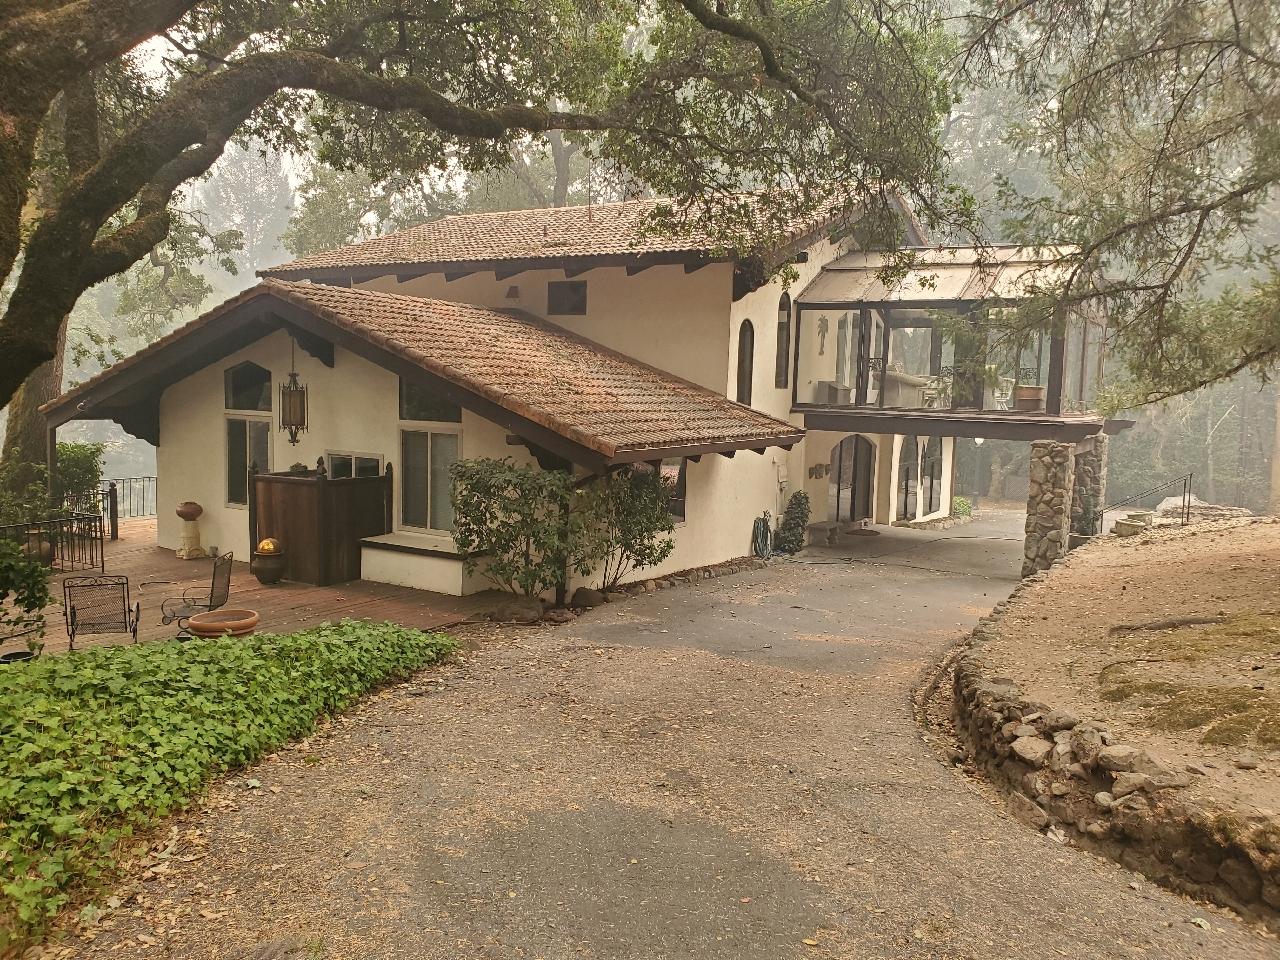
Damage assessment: no_damage